1922 regnal list of Ethiopia

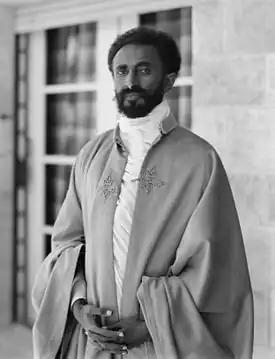
Tafari Makonnen in 1923

Charles Fernand Rey's 1927 book "In the Country of the Blue Nile" included a 13-page appendix with a list of Ethiopian monarchs written by the Prince Regent Tafari Makonnen, who later became the Emperor of Ethiopia in 1930. Tafari's list begins in 4530 BC and ends in 1779 AD, with dates following the Ethiopian Calendar, which is several years behind the Gregorian calendar. Tafari's cover letter was written in the town of Addis Ababa on the 11th day of Sane, 1914 (Ethiopian Calendar), which was June 19, 1922 on the Gregorian Calendar according to Rey.